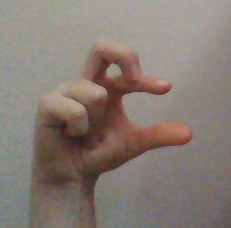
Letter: thal